Jane Fonda

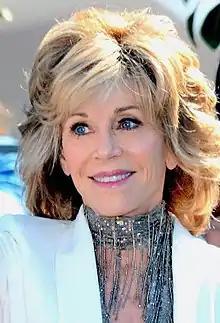
Fonda in 2015

Jane Seymour Fonda (born December 21, 1937) is an American actress and activist. Recognized as a film icon, Fonda's work spans several genres and over six decades of film and television. She is the recipient of numerous accolades, including two Academy Awards, two British Academy Film Awards, seven Golden Globe Awards, and a Primetime Emmy Award as well as nominations for a Grammy Award and two Tony Awards. Fonda also received the Honorary Palme d'Or in 2007, the AFI Life Achievement Award in 2014, the Golden Lion for Lifetime Achievement in 2017, the Cecil B. DeMille Award in 2021, and the Screen Actors Guild Life Achievement Award in 2025.